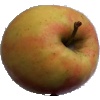
Label: apple_pink_lady